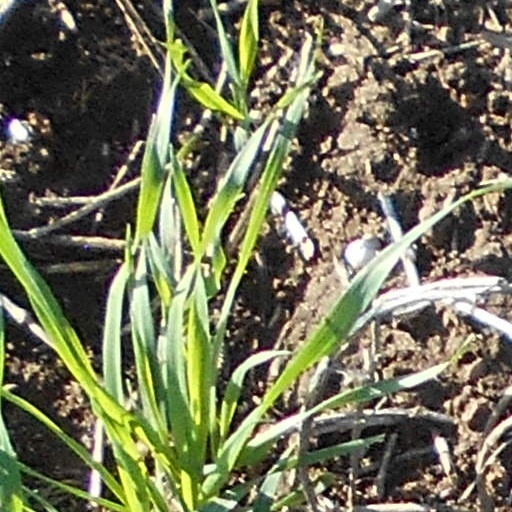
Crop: wheat